Sixtus of Esztergom

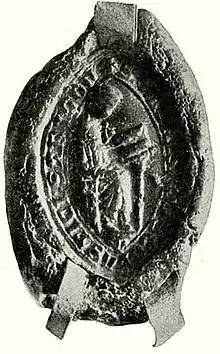
Seal of "lector" Sixtus from 1272

Sixtus ( or "Sike"; 1220 – 1285 or 1286) was a Hungarian clergyman in the 13th century, who served as a skilled diplomat of King Béla IV of Hungary for decades.